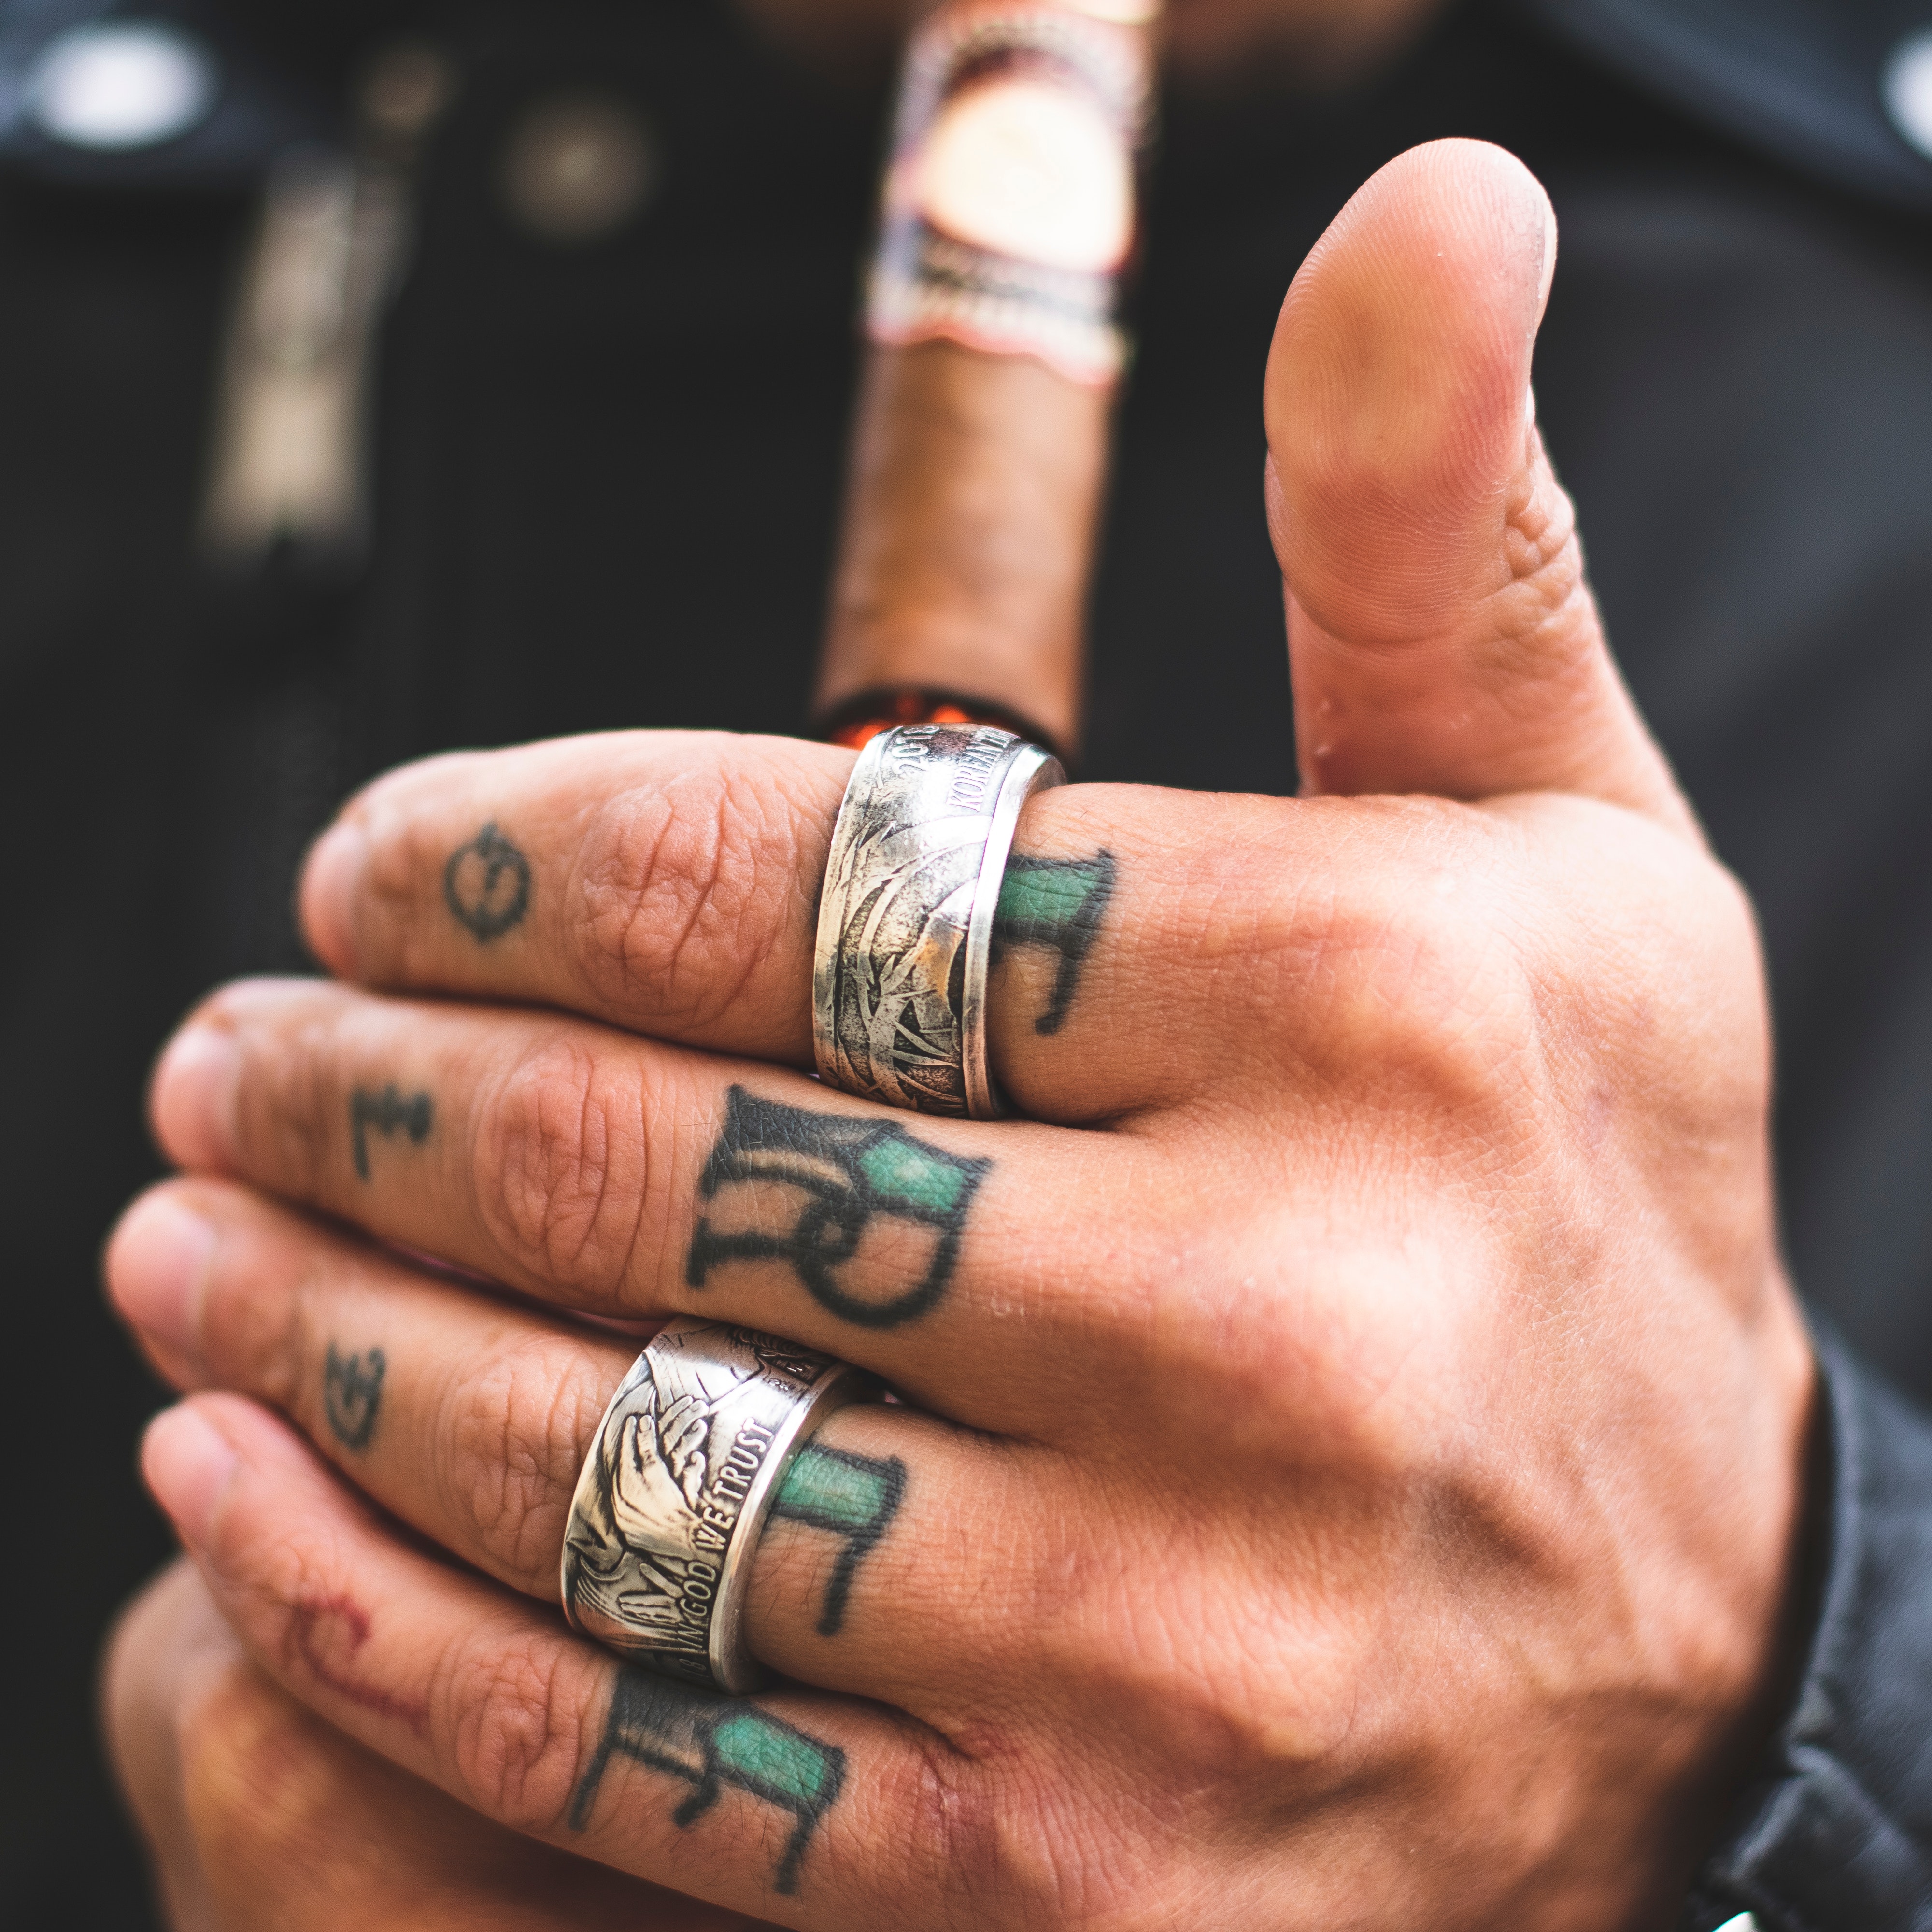
finger, nail, hand, skin, ring, close up, design, fashion accessory, temporary tattoo, jewellery, flesh, thumb, wrist, gesture, turquoise, metal